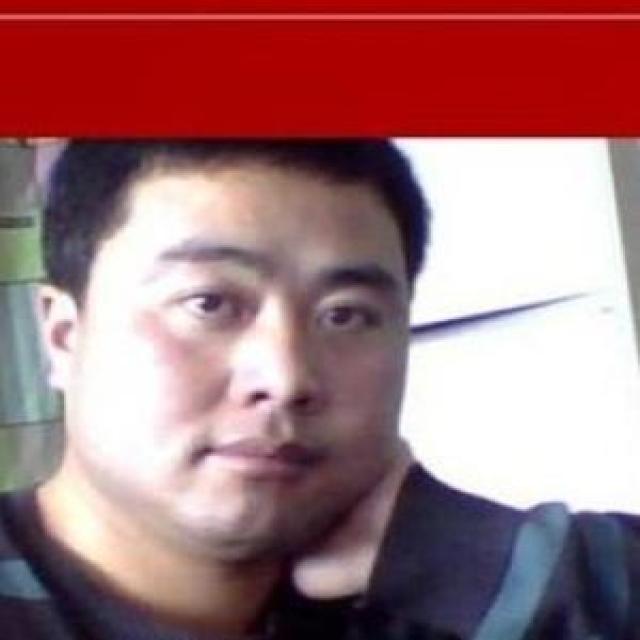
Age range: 21-44